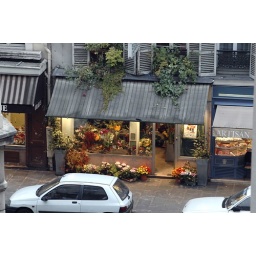
A cute little flower shop near our apartment in Paris.